Evanion

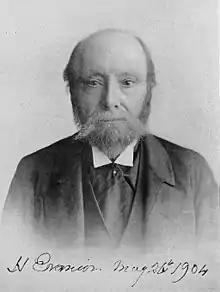
Henry Evans in 1904.

Henry Evans (c. 1832 – 17 June 1905) was a conjurer, ventriloquist and humorist, born in Kennington, South London, who used the stage name Evanion. Performances in front of members of the British Royal Family, including Queen Victoria at Sandringham, and the Prince of Wales (later Edward VII) and Princess Alexandra at Marlborough House, enabled him to use the name "The Royal Conjuror" in his publicity.